Statue of Henryk Jankowski

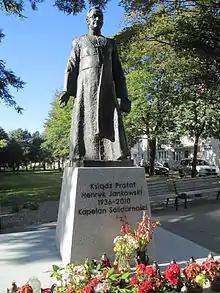
The statue in 2013

The Statue of Henryk Jankowski was a statue in Gdańsk, Poland, dedicated to Catholic priest and provost Henryk Jankowski. It was designed by Giennadij Jerszow, and was unveiled in 2012, and removed in 2019, after Jankowski was accused of pedophilia and child rape.